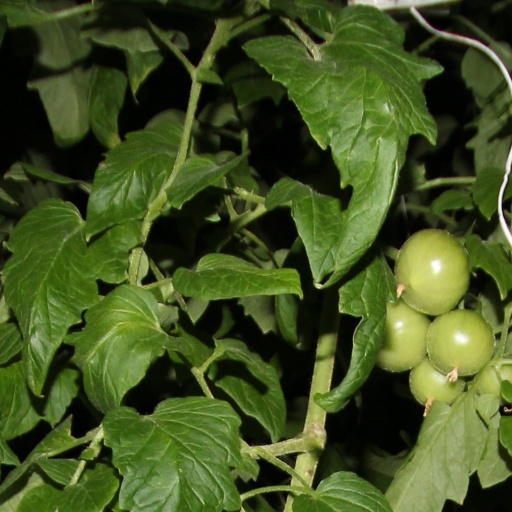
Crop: tomato